Taiga (roller coaster)

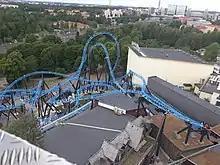
Overhead view of the ride.

The ride starts with a rolling LSM launch out of the station which leads into a Zero-g winder, followed by a series of banked right and left handed sweeping turns. Following these, the train arrives at the coaster's second and final launch: here the train is launched to the rides' top speed of up to a top hat, before pulling down to the right into a Zero-g stall. The train then navigates a small airtime hill before rising into a large immelman loop. A further series of right and left handed S-bends leads the coaster to its final inversion, an in-line twist after which it reaches the brake run and station.